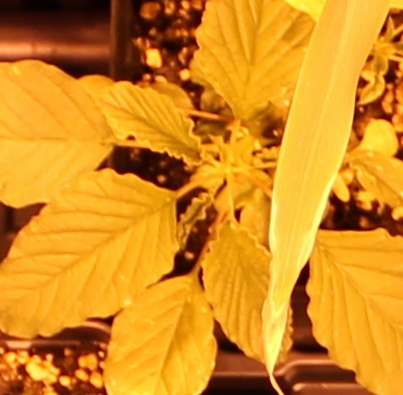
Label: Palmer Amaranth